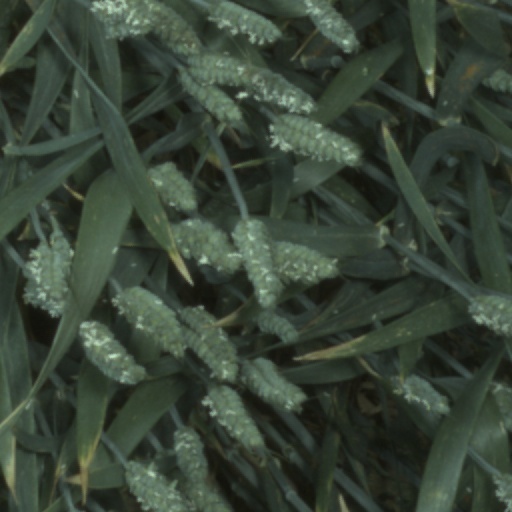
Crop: wheat